Denis Bastick

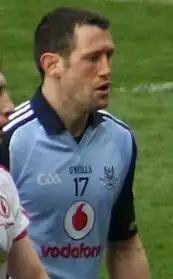
Bastick during the 2013 National Football League final at Croke Park

Denis Bastick (born 8 May 1981) is a Gaelic footballer who plays for Templeogue Synge Street and, formerly, for the Dublin county team.